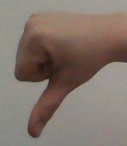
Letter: waw